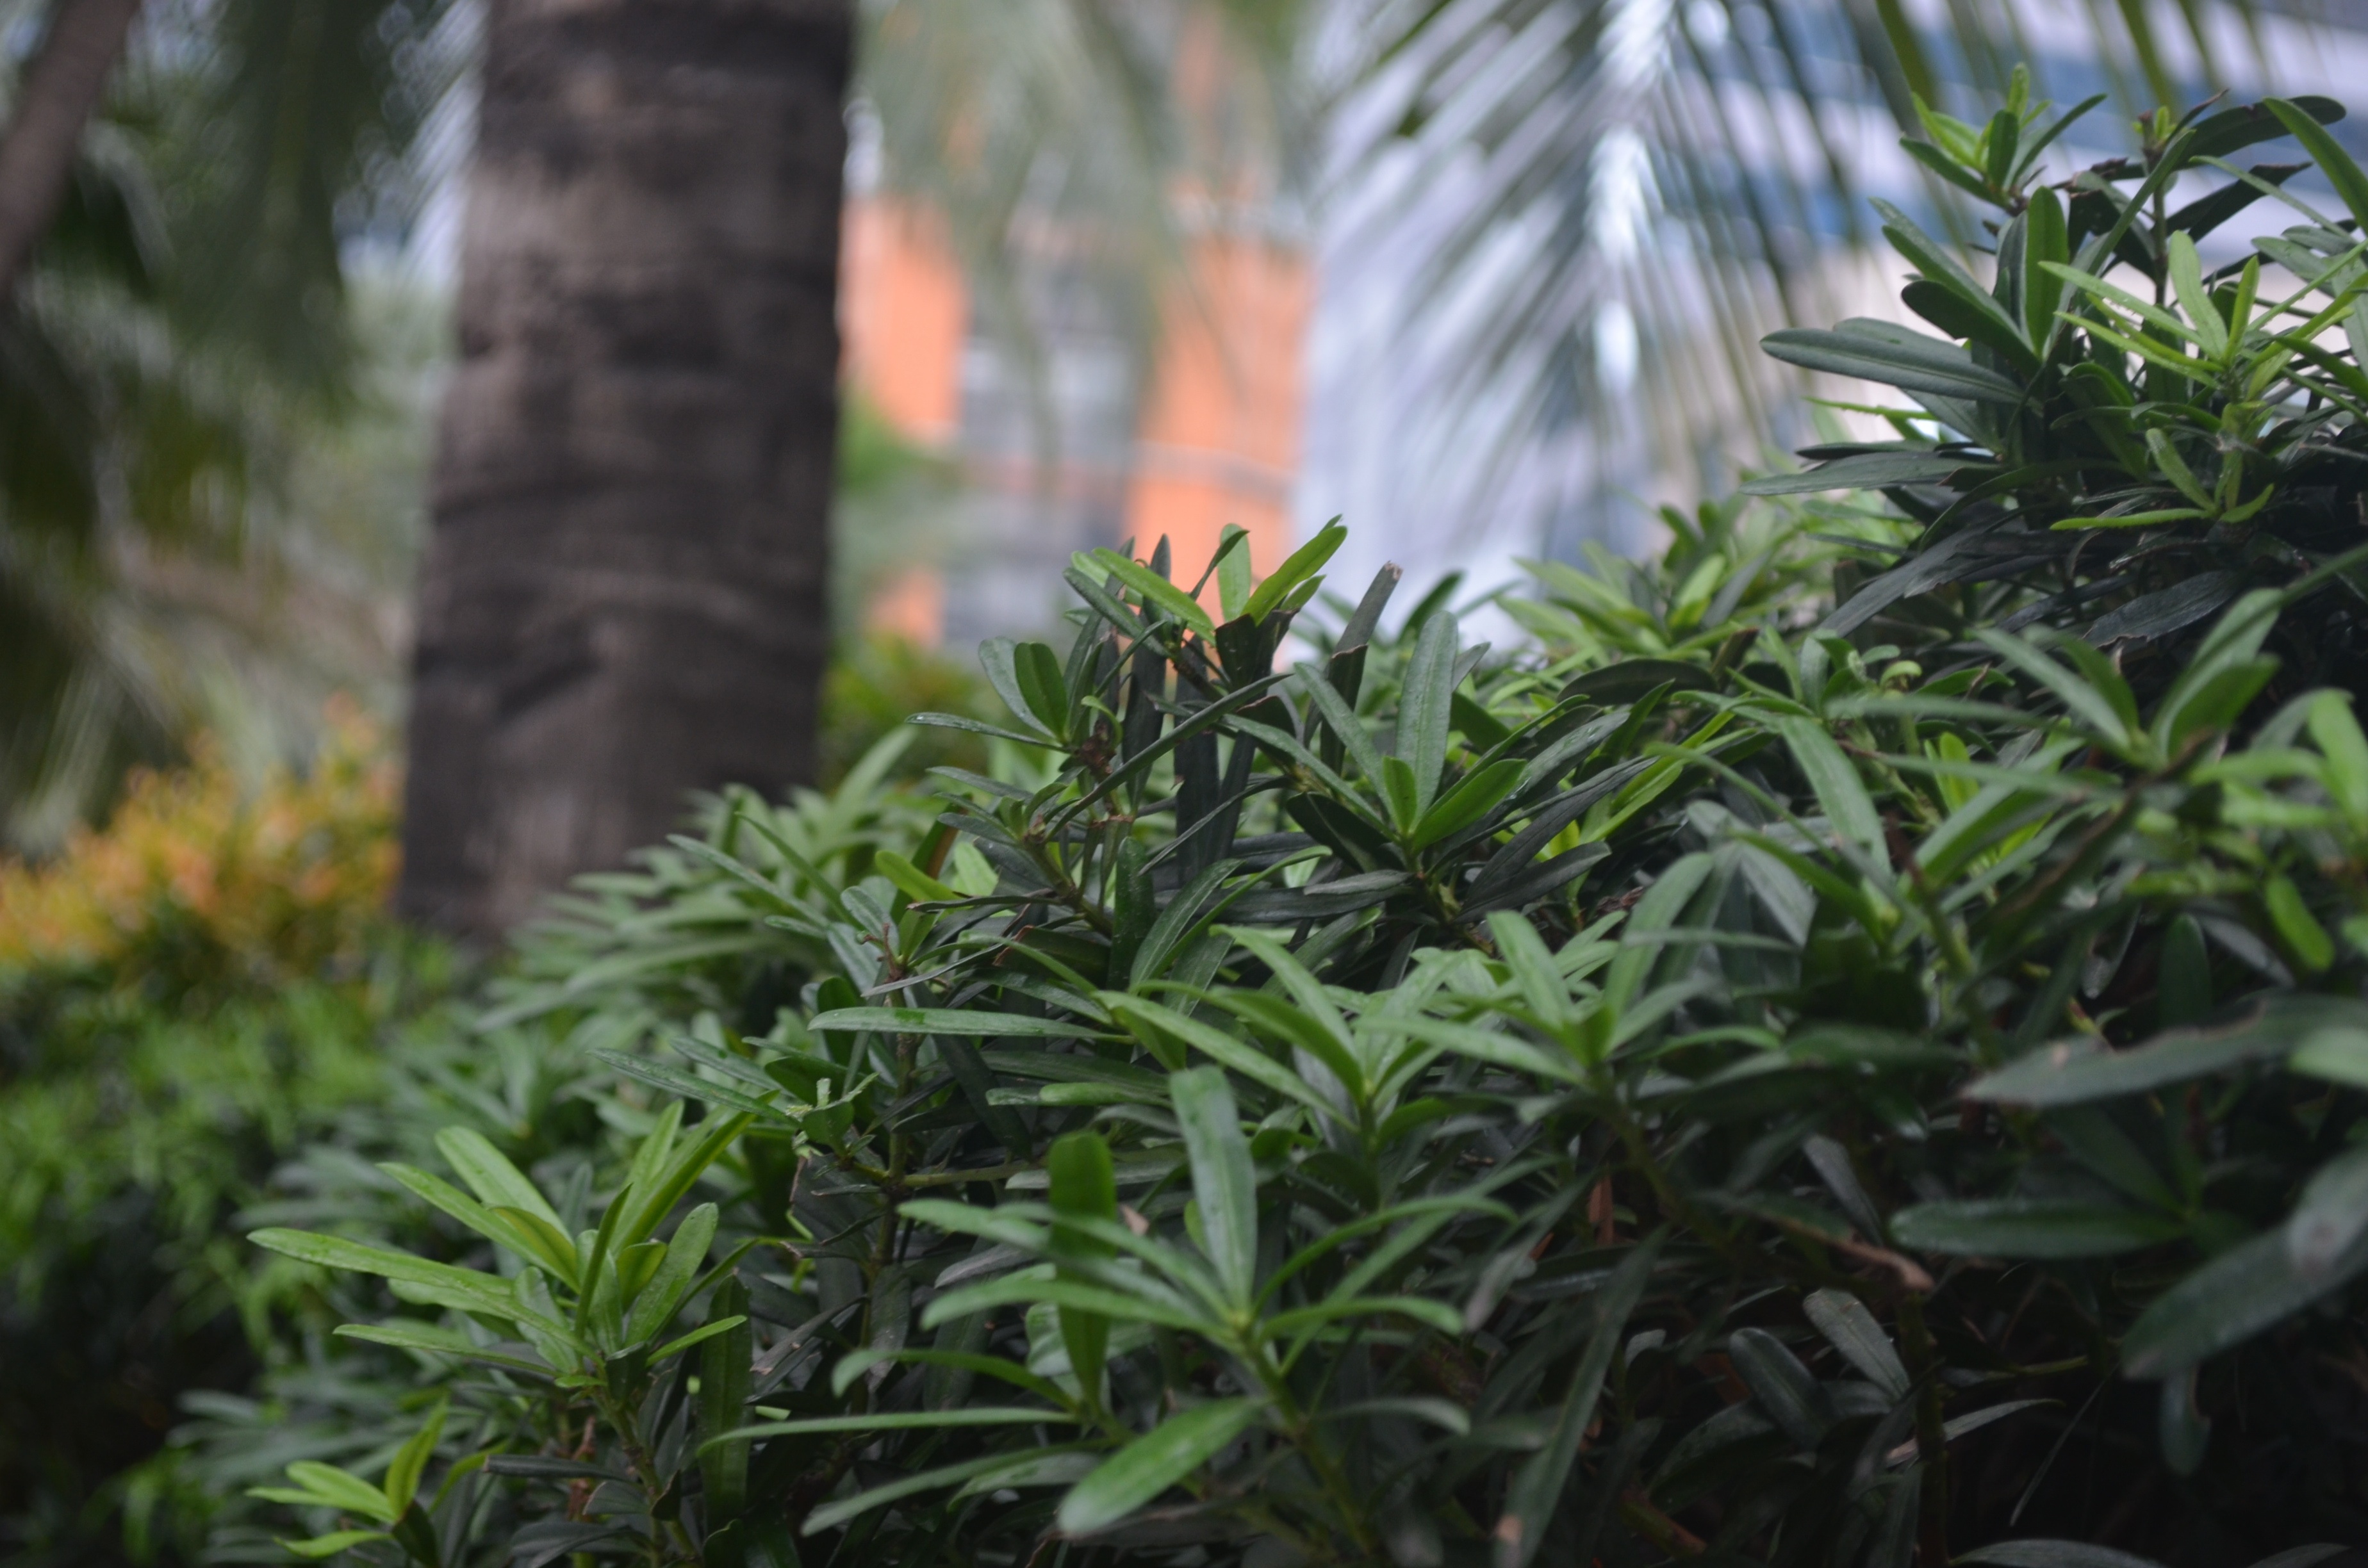
tree, forest, plant, leaf, flower, jungle, evergreen, botany, garden, flora, shrub, rainforest, flowering plant, woody plant, land plant, arecales